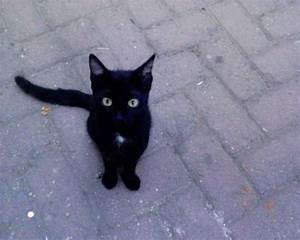
Label: gatto